John Berg (priest)

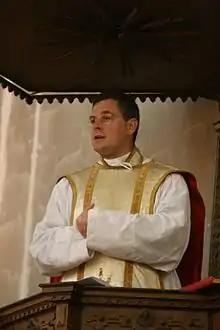

John Marcus Berg (born 1970) is an American Catholic priest and Superior General of the Priestly Fraternity of Saint Peter. He was elected on July 7, 2006 for a six-year term, and then in July 2012 for a second term. Berg's second term concluded on July 9, 2018. On July 9, 2024, Berg was elected as Superior General for a third term.